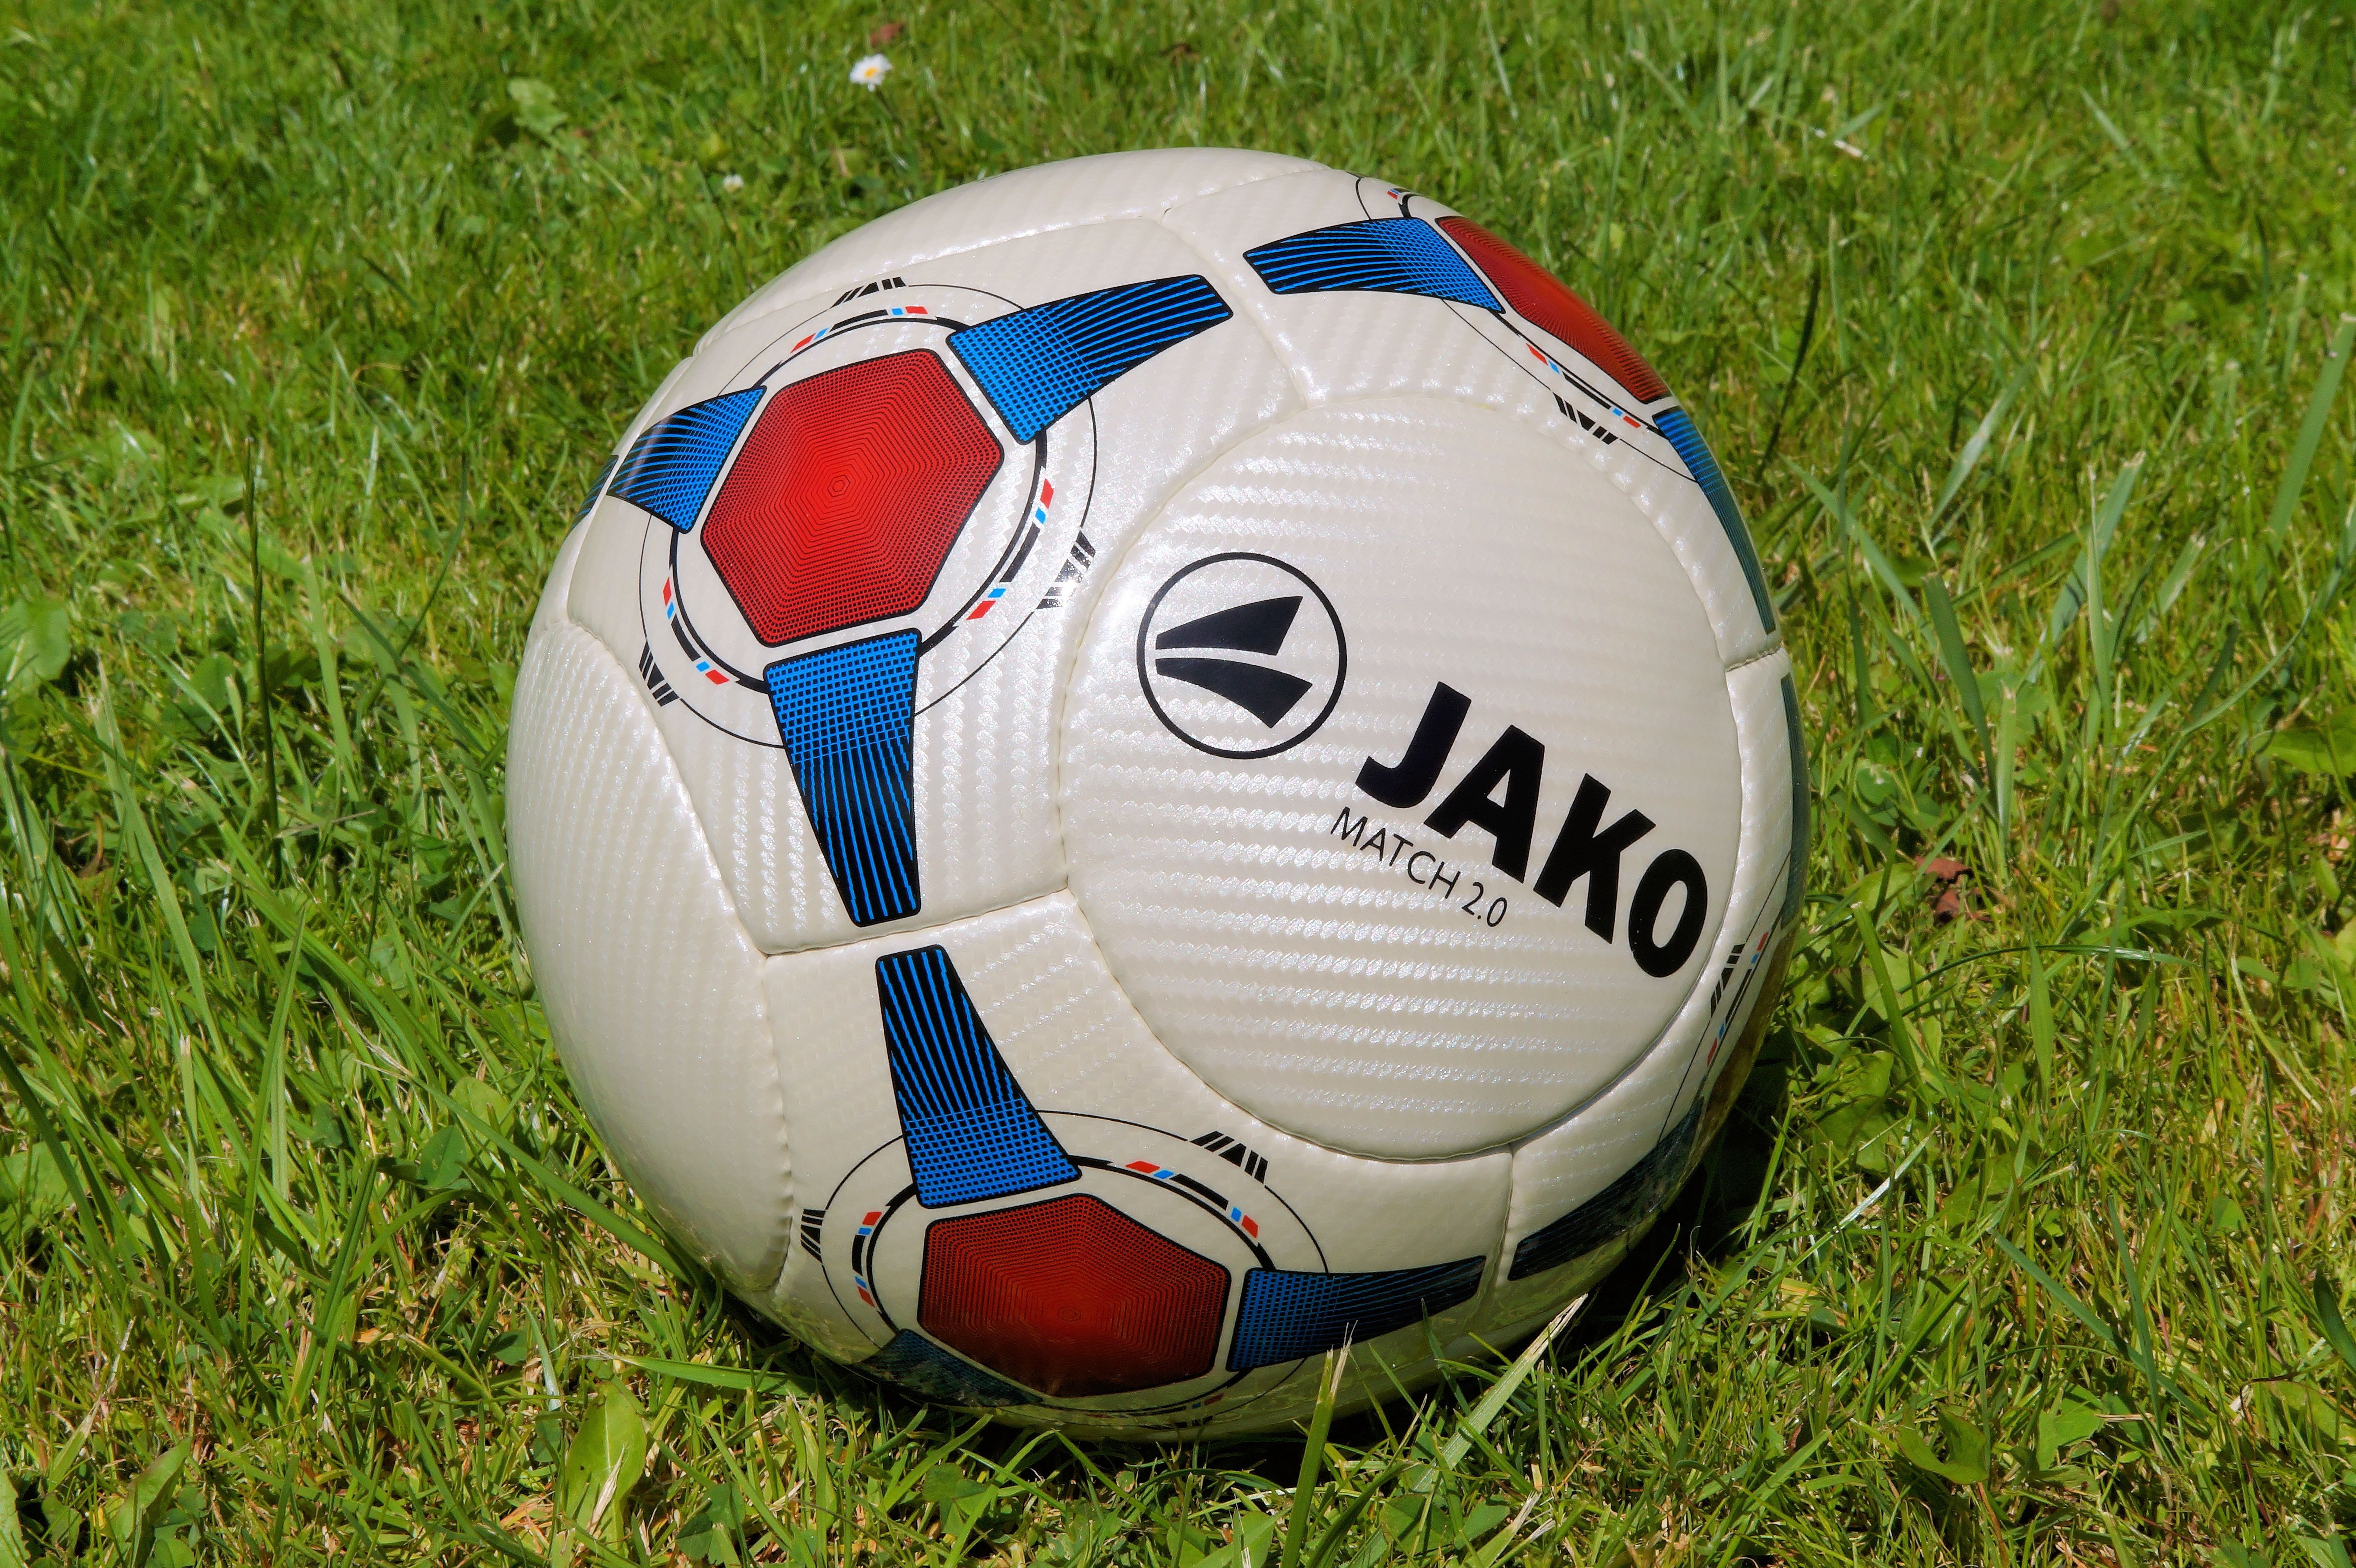
play, soccer, football, player, sports equipment, ball, rush, about, world championship, soccer specific stadium, training ball